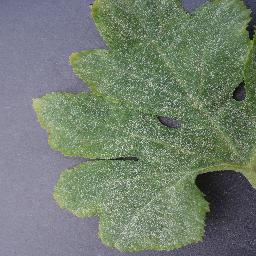
Label: Squash___Powdery_mildew